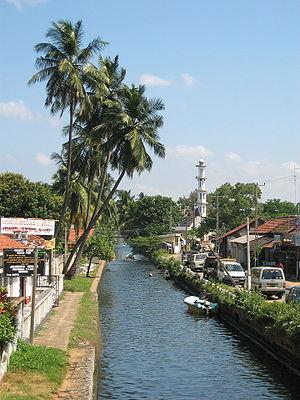
Cet article contient une liste des principales villes du Sri Lanka.